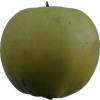
Label: Apple 13